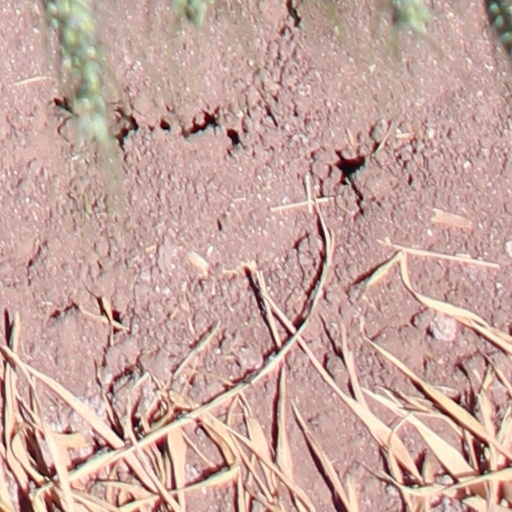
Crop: wheat